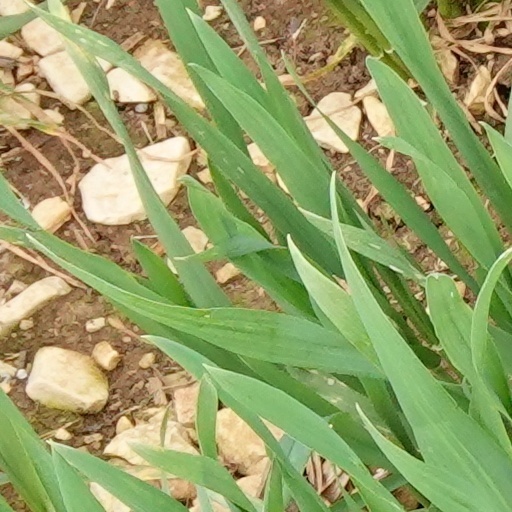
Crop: wheat